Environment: real
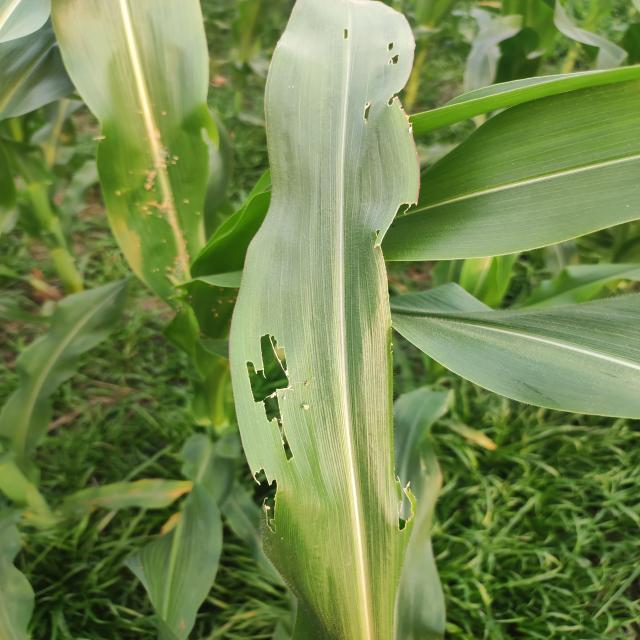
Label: fall_armyworm